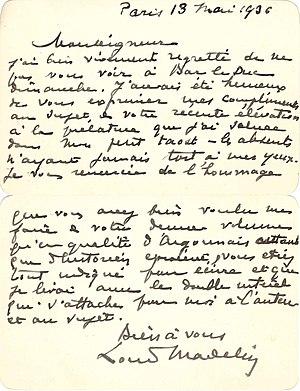
Cette carte datée le 13 mai 1936 fut adressée à Monseigneur Charles Aimond. Source
Louis Emile Marie Madelin est un historien, député et académicien français né à Neufchâteau le 8 mai 1871, mort à Paris le 18 août 1956 et inhumé au Cimetière de Grenelle.